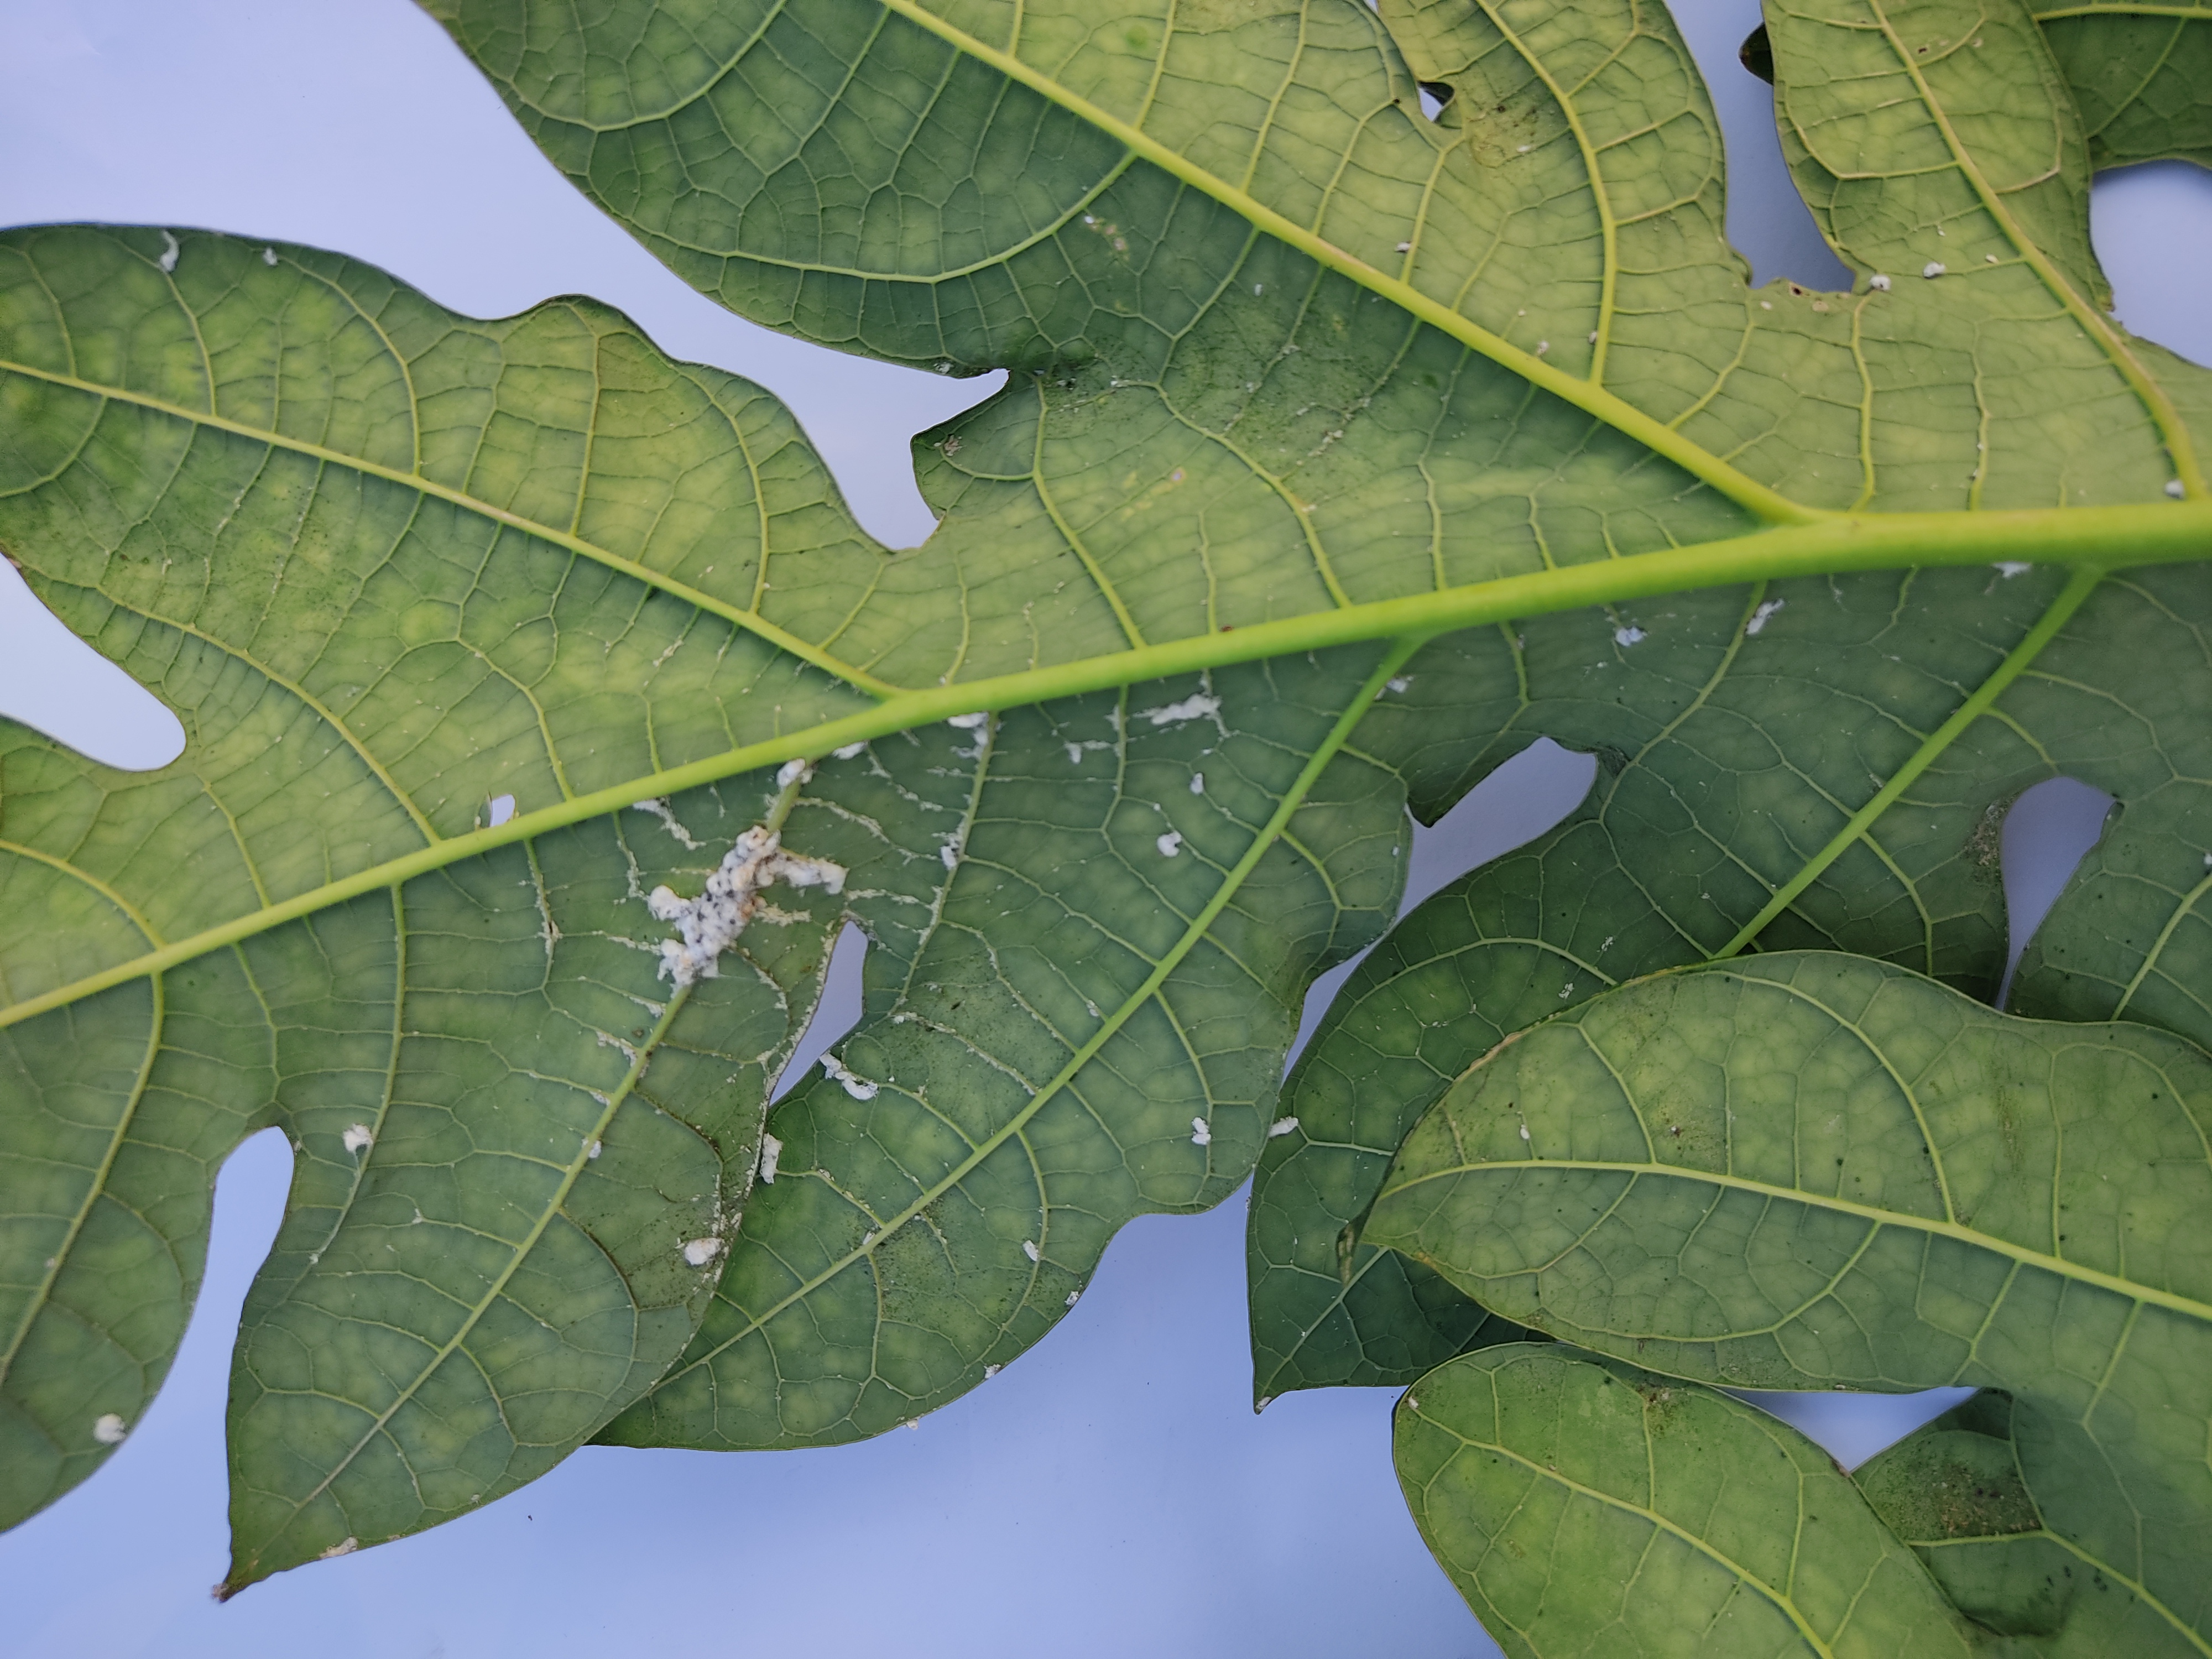
Label: Mealybug